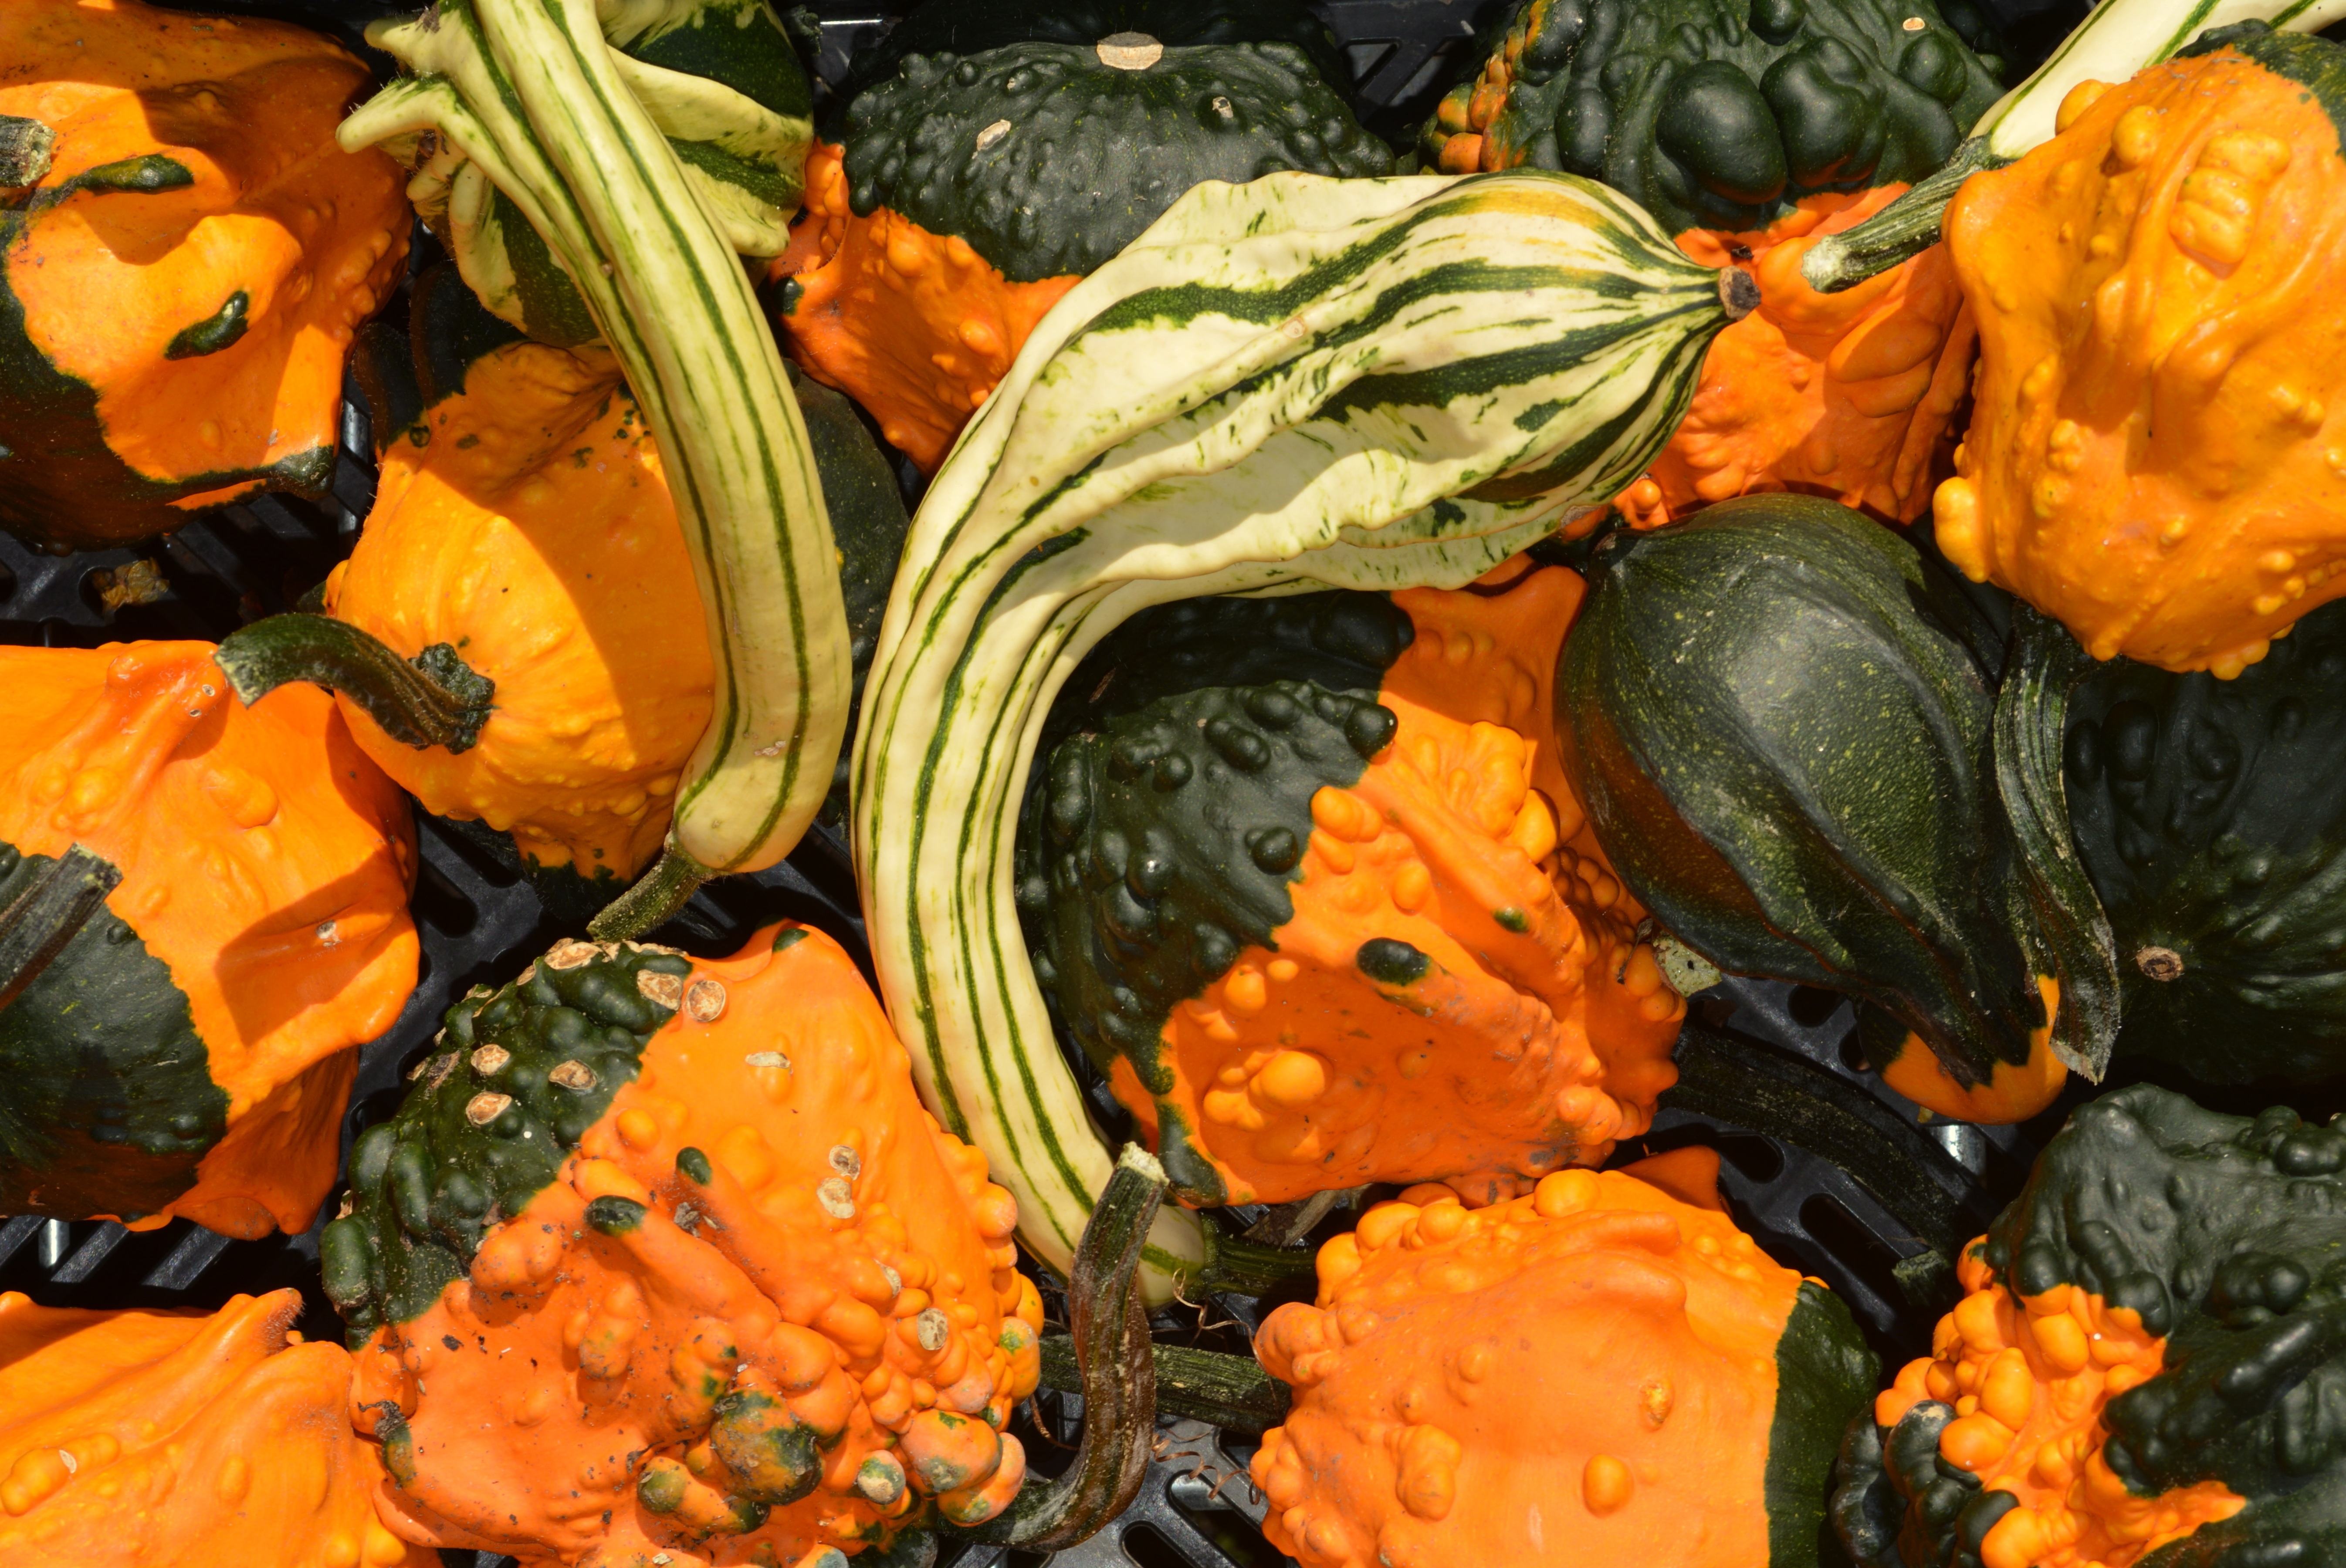
plant, flower, decoration, orange, food, produce, vegetable, autumn, pumpkin, halloween, gourd, calabaza, carving, floristry, pumpkins, cucurbita, flowering plant, winter squash, land plant, cucumber gourd and melon family